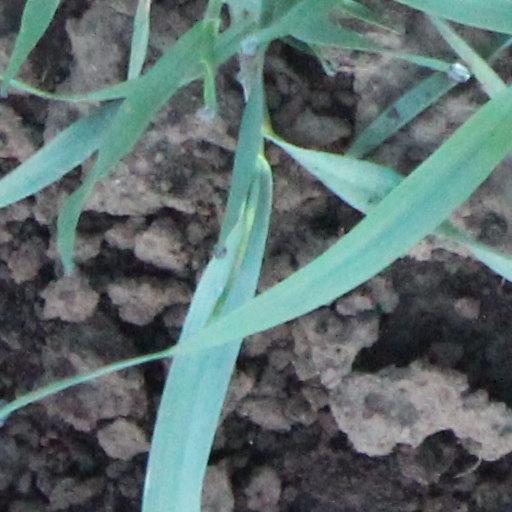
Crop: wheat